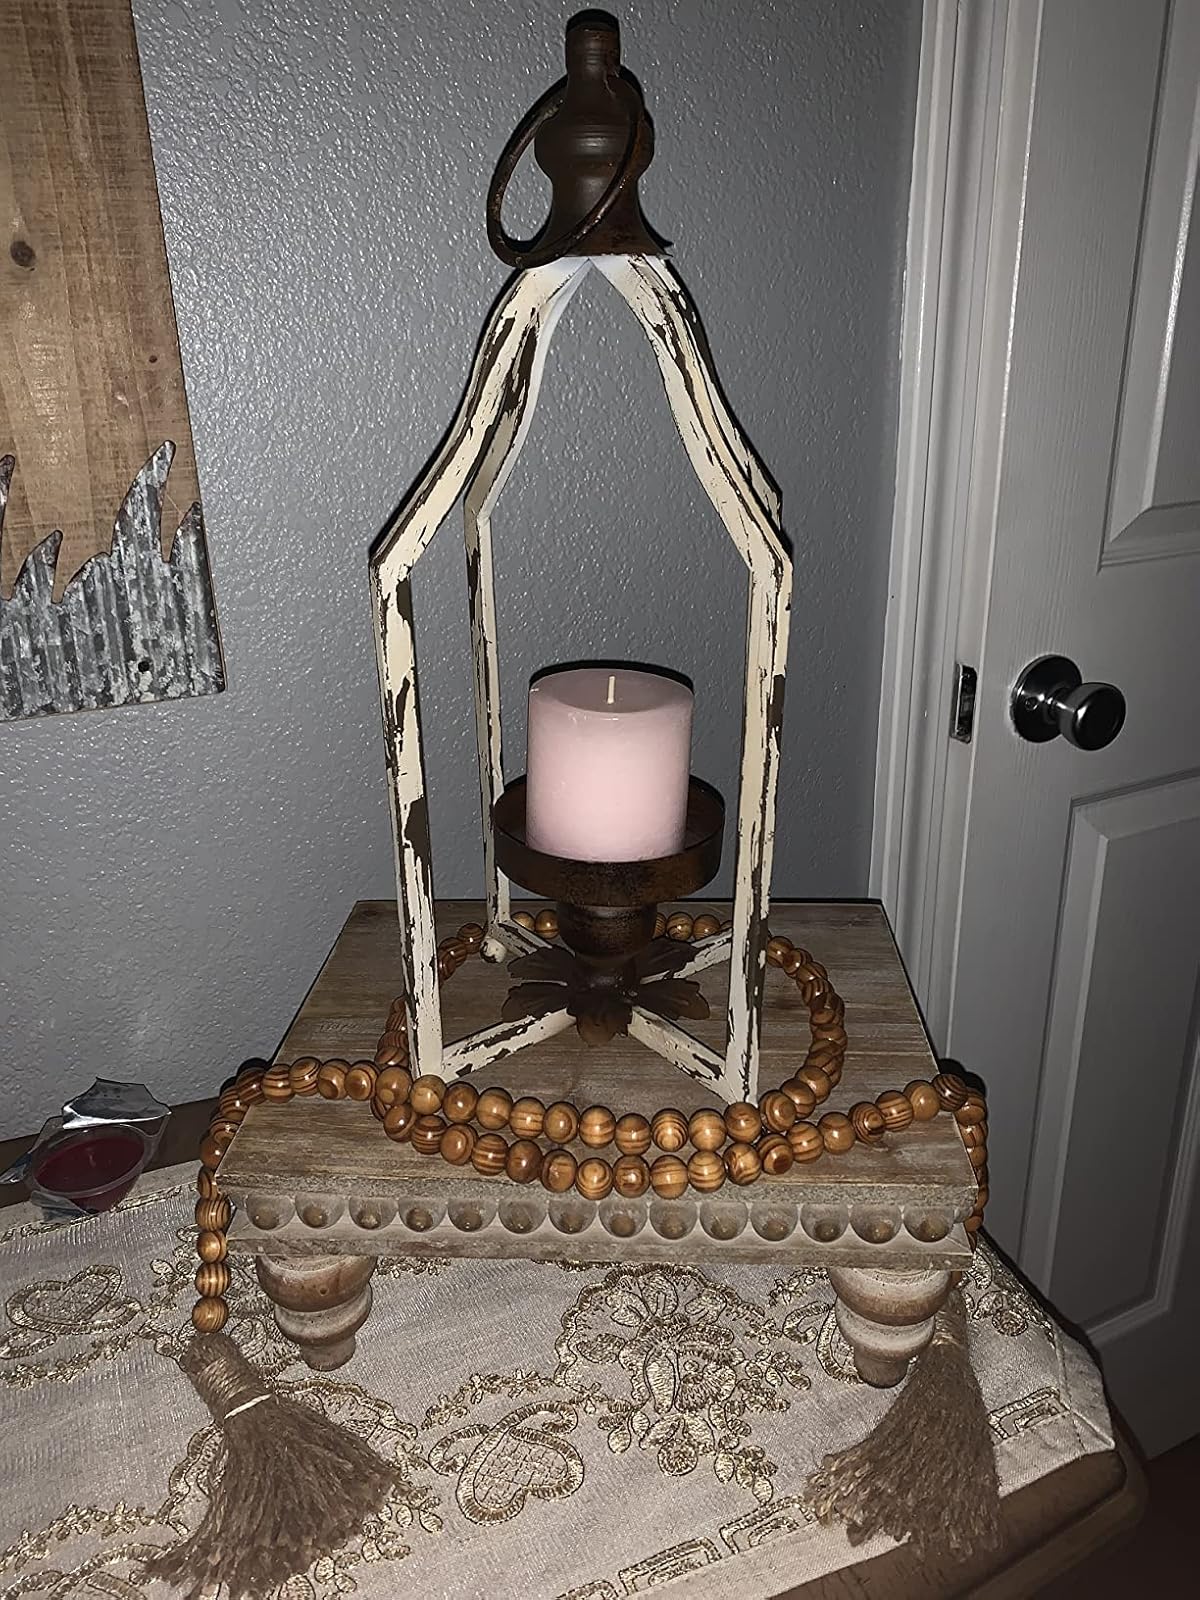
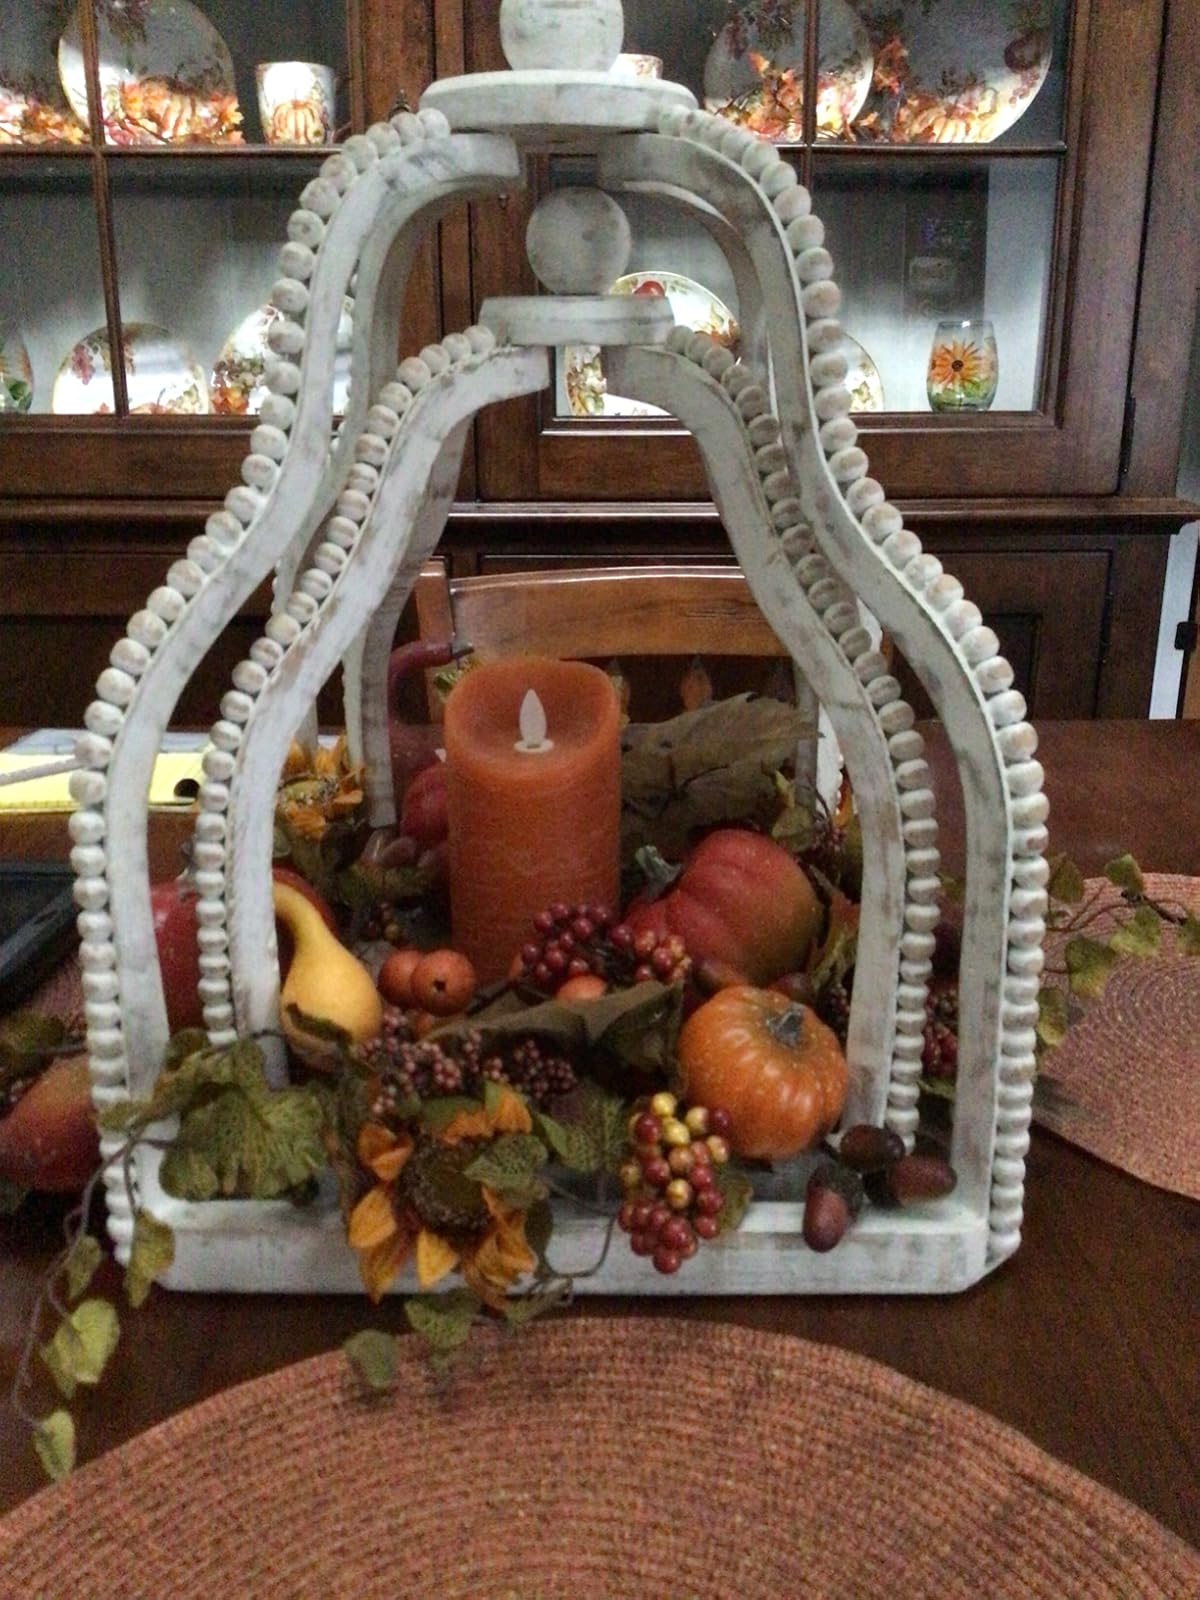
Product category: lantern
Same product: no